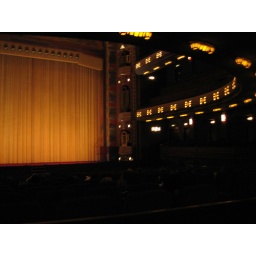
We watched Oceans 13 here, sitting in lovely red comfy chairs - i think it was a loveseat even!